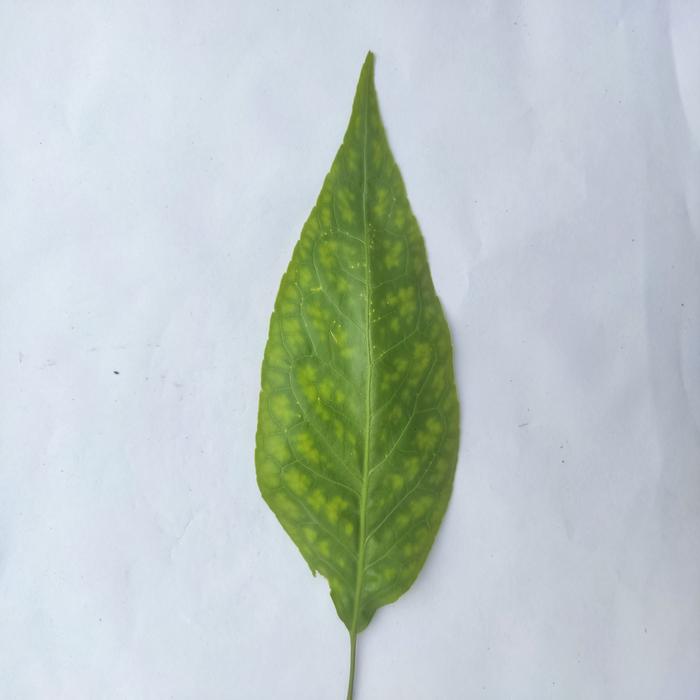
Crop: Aegle Marmelos
Leaf condition: Leaf_Spot